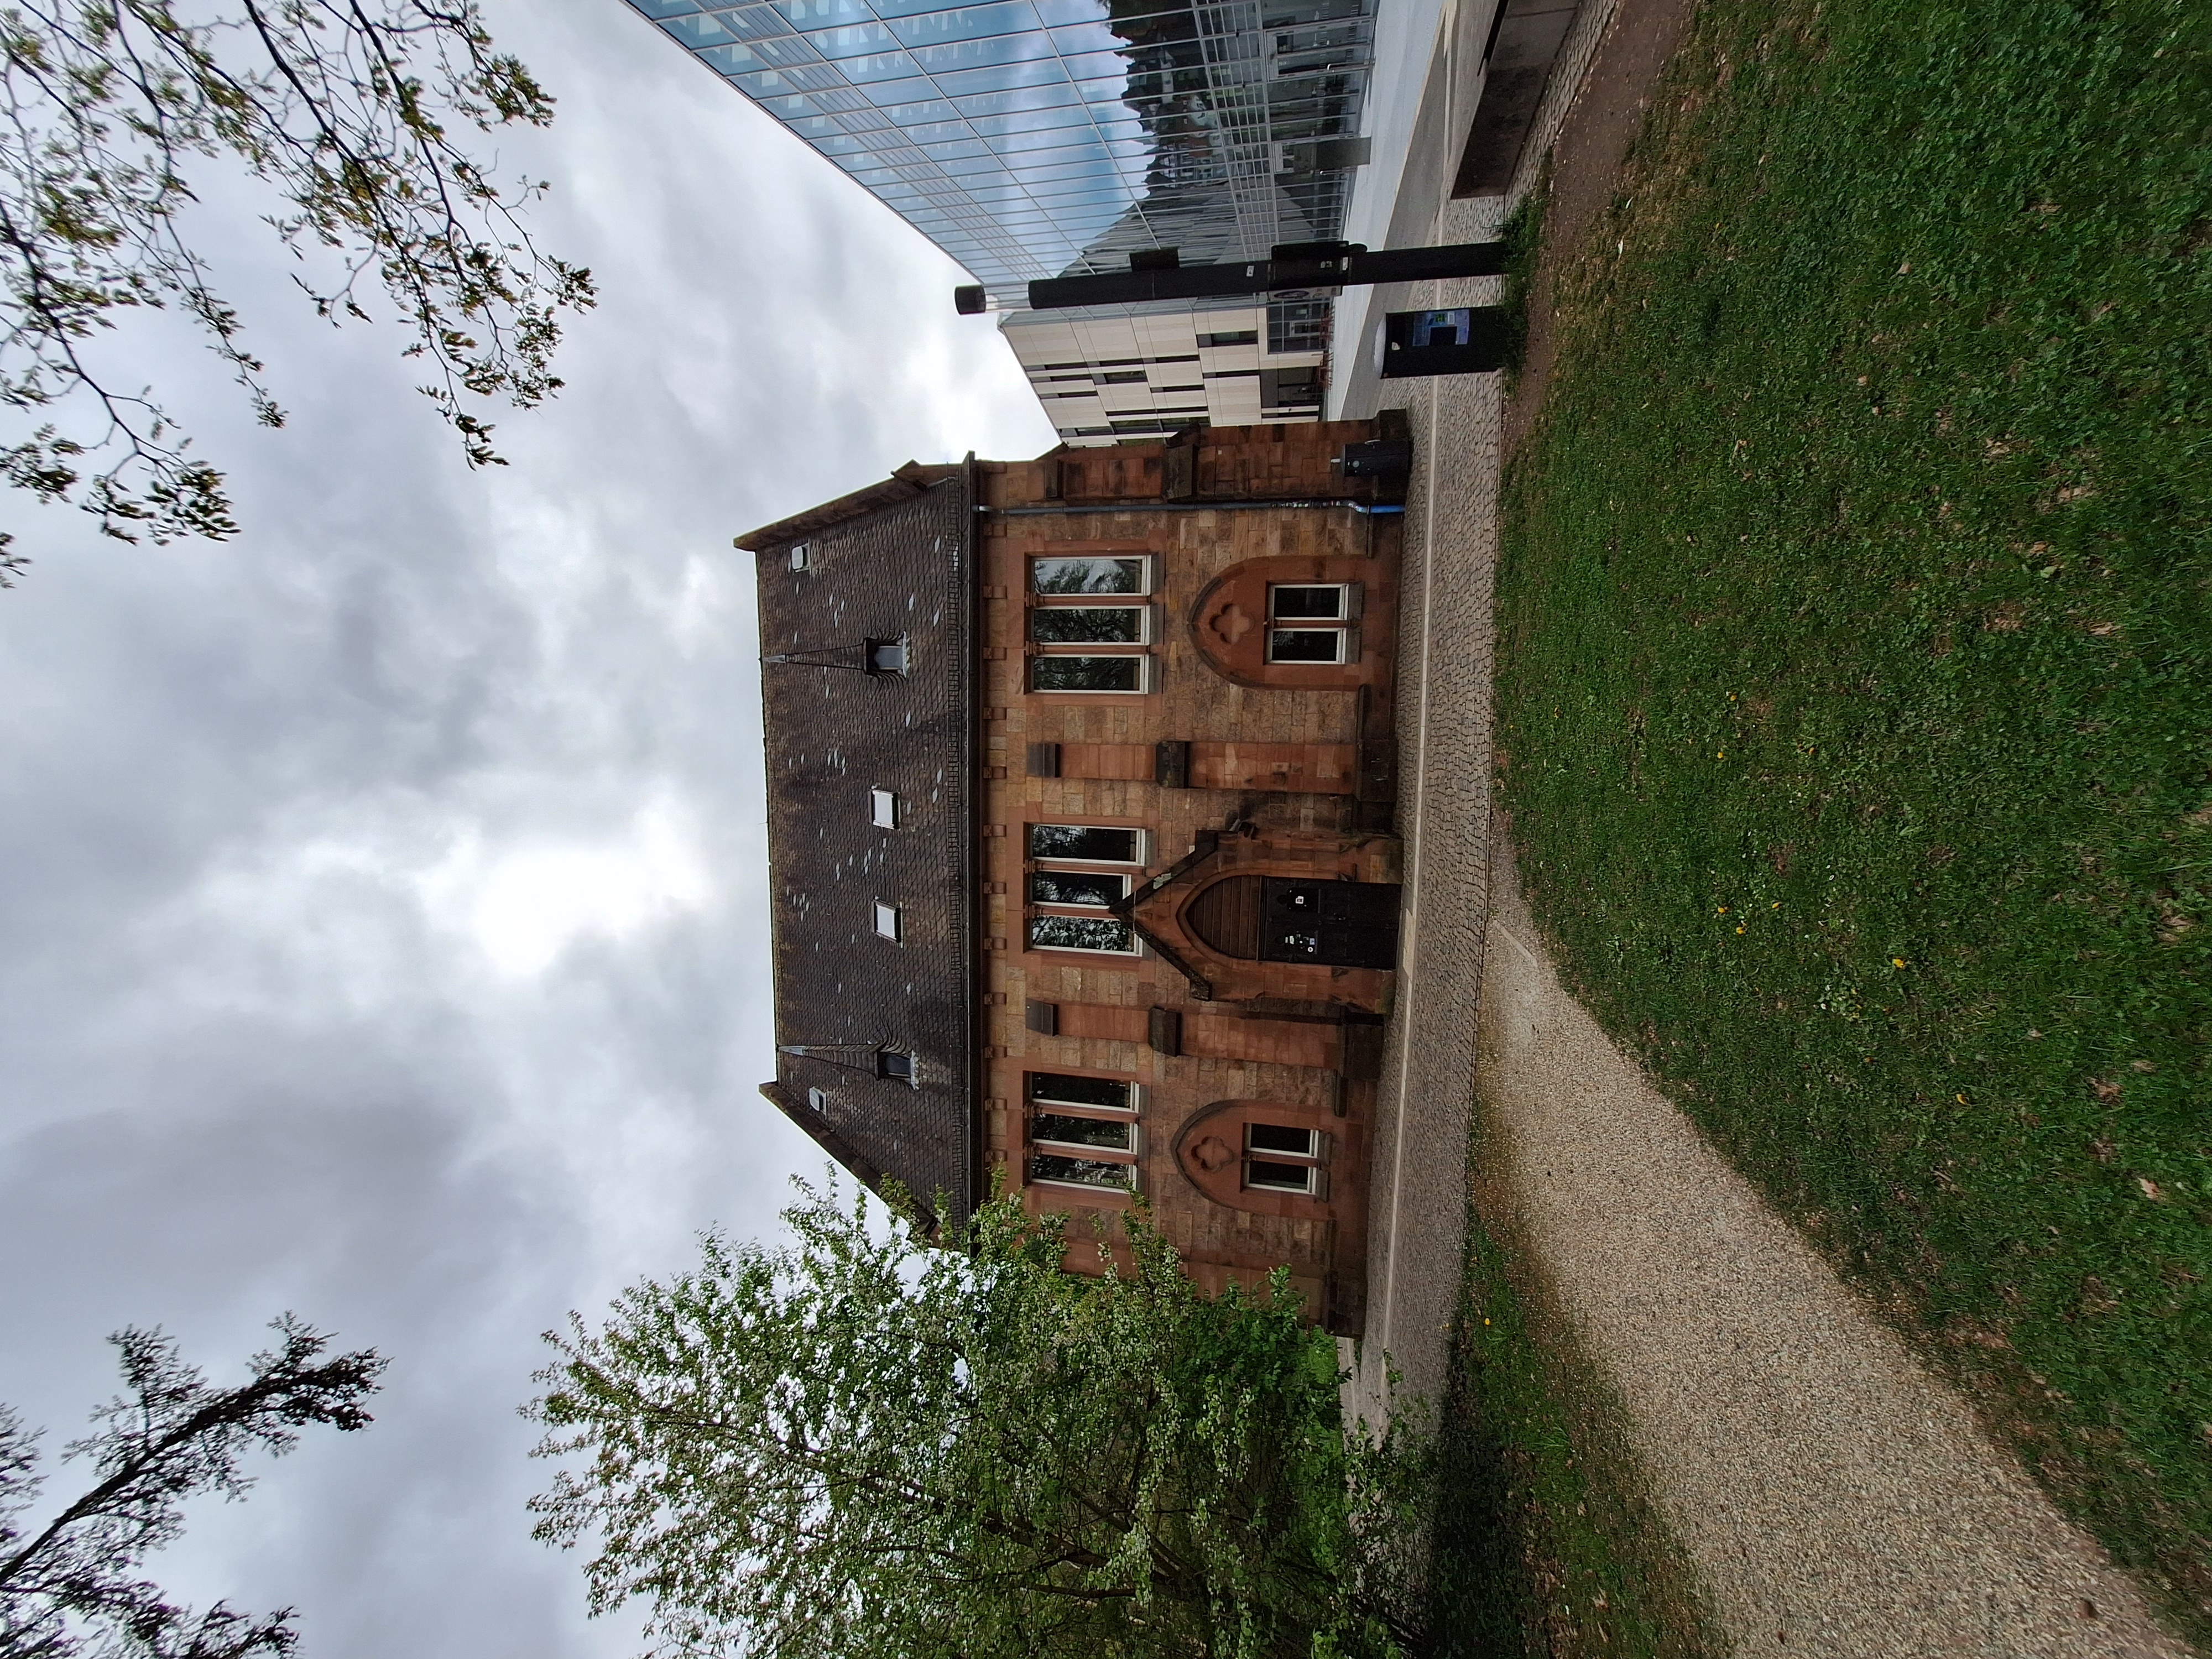
Building: Deutschhausstraße 17